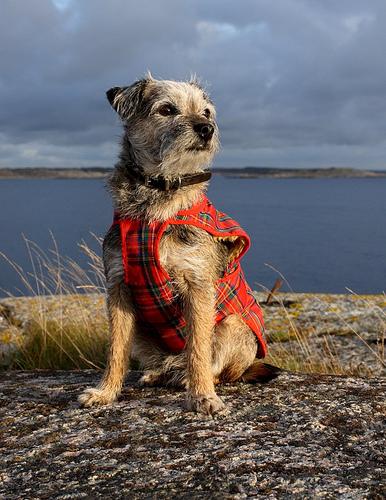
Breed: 206-n000007-Border_terrier